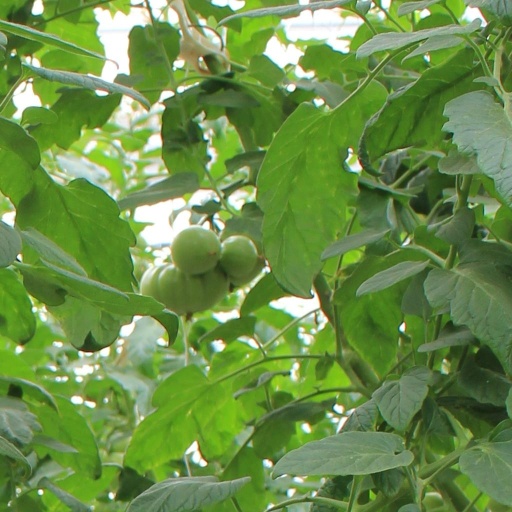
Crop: tomato